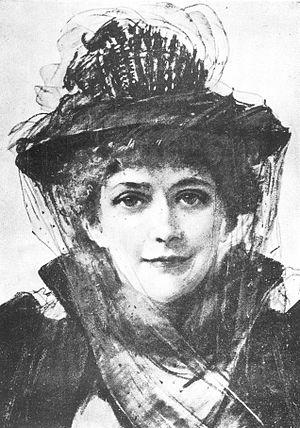
Mabel Collins, pseudonyme de Minna Collins, née le 9 septembre 1851 à Saint-Pierre-Port et morte le 31 mars 1927 à Gloucester, est une écrivaine, journaliste et théosophe britannique.